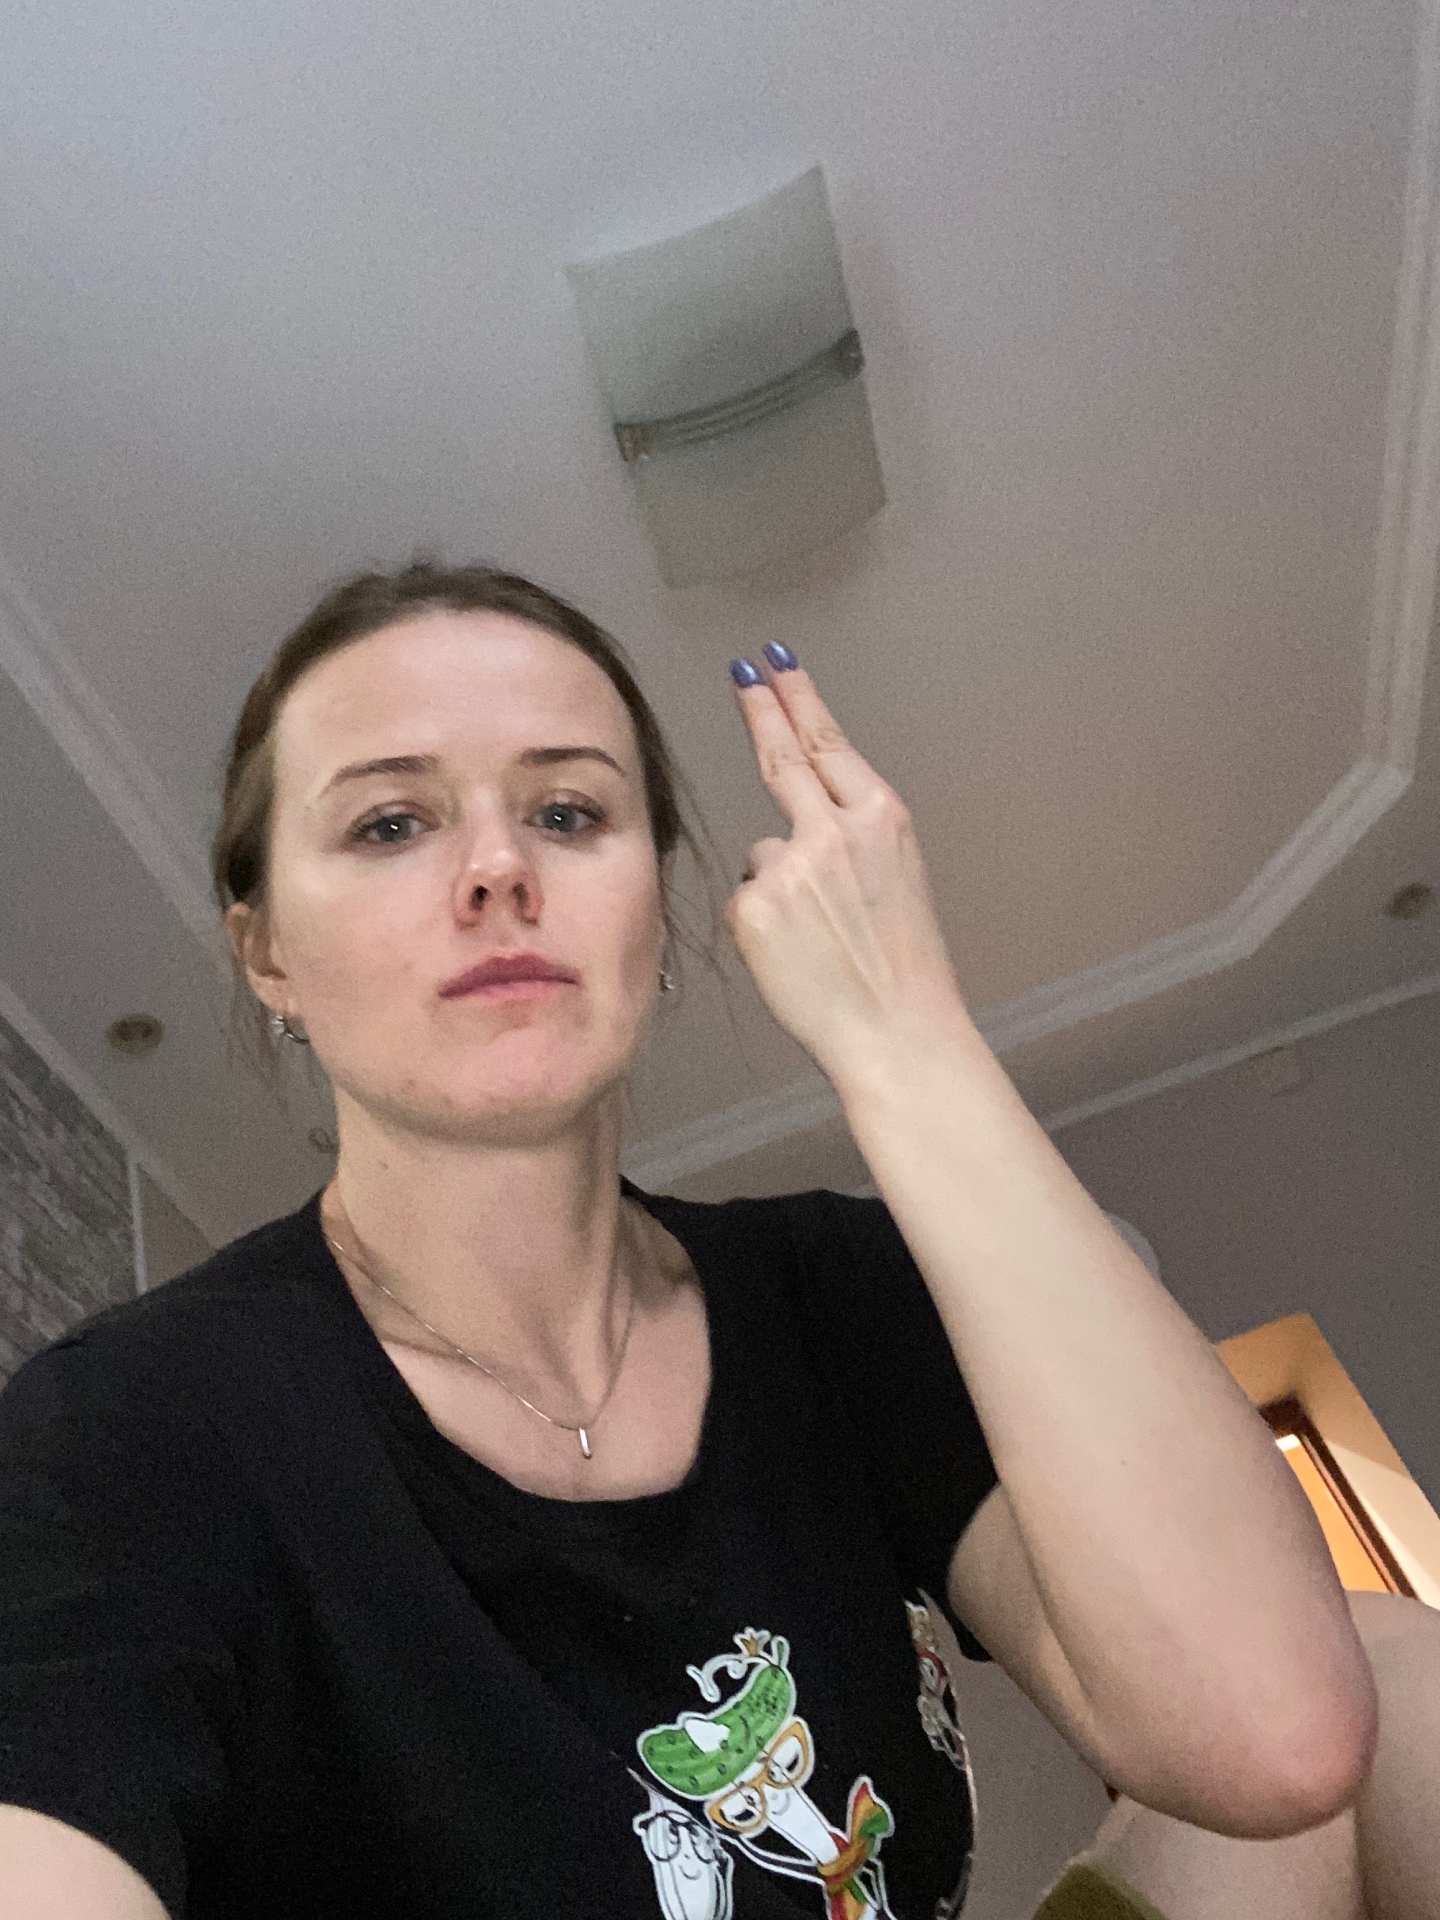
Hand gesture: two_up_inverted